Coccidioidomycosis

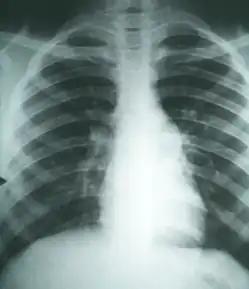
A case of pulmonary fibrosis caused by coccidioidomycosis

Coccidioidomycosis diagnosis relies on a combination of an infected person's signs and symptoms, findings on radiographic imaging, and laboratory results.